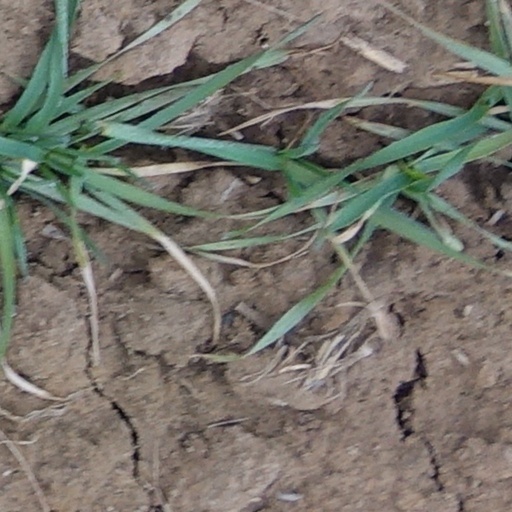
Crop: wheat